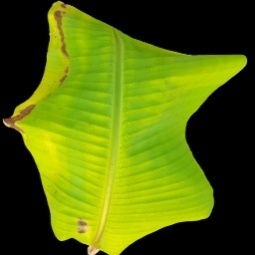
Label: Potassium